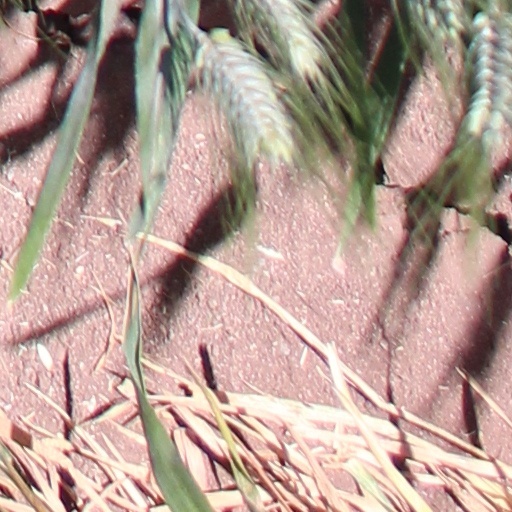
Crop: wheat